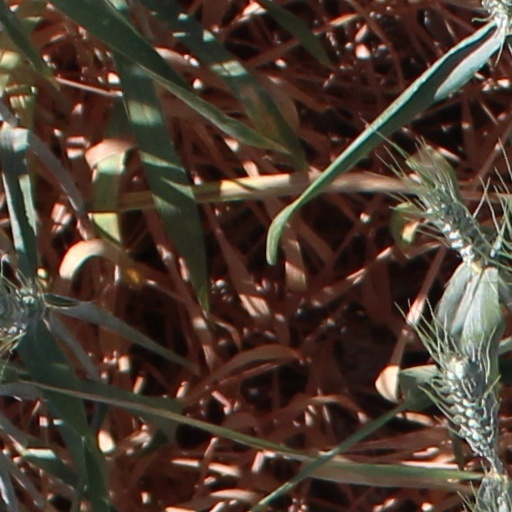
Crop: wheat